Watercress soup

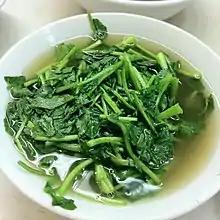
A simple watercress soup

Watercress soup is a soup prepared using the leaf vegetable watercress as a primary ingredient. It may be prepared as a cream soup or as a broth/stock-based soup using vegetable or chicken stock. Additional ingredients used can include vegetables such as potato, leeks, spinach, celery and turnips, cheese, butter, lemon juice, salt and pepper. Watercress soup can be prepared as a puréed soup by mixing the ingredients in a food processor. It can be served hot or cold, and may be garnished with crème fraîche, shaved Parmesan cheese, drizzled olive oil and watercress leaves.